Gleadless Valley

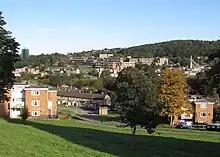
Looking north across Gleadless Valley, the diverse types of housing within the scheme can be seen.

Two tower block schemes are incorporated into the project, three blocks were built at Herdings at Raeburn Place in 1959. These blocks are built at an altitude of over and are a significant landmark on the Sheffield skyline. They were the first tower blocks to be built in Sheffield and were constructed by a London firm because no Sheffield contractor felt confident to take on the project. One of the blocks was demolished in the mid 1990s after it was found that it had been built on a fault and was unsafe. The two remaining blocks were refurbished and re-clad in 1998. Six more tower blocks were built at Callow Mount, Drive and Place in 1962 at the northern end of Gleadless Valley close to Newfield Green and these too were re-clad and modernised in the late 1990s.